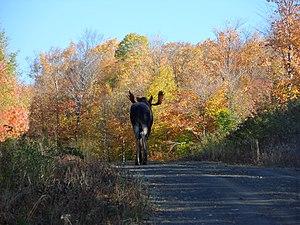
Orignal à la Zec Owen durant l'automne
La zec Owen est une zone d'exploitation contrôlée située dans la municipalité régionale de comté de Témiscouata, dans la région administrative du Bas-Saint-Laurent, au Québec, au Canada. Le territoire de la zec Owen est intégré à cinq municipalités, soit Dégelis, Auclair, Lejeune, Squatec, et Biencourt.